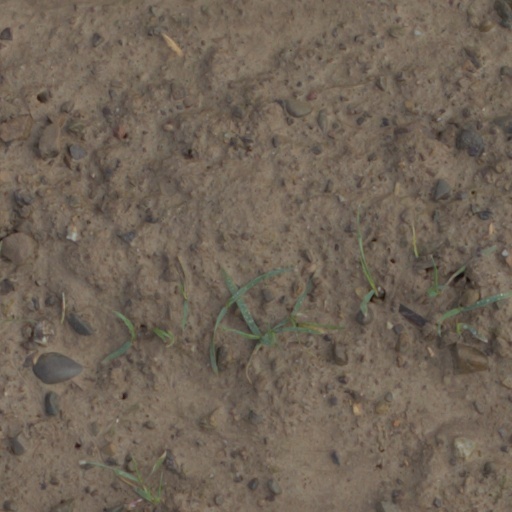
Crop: wheat